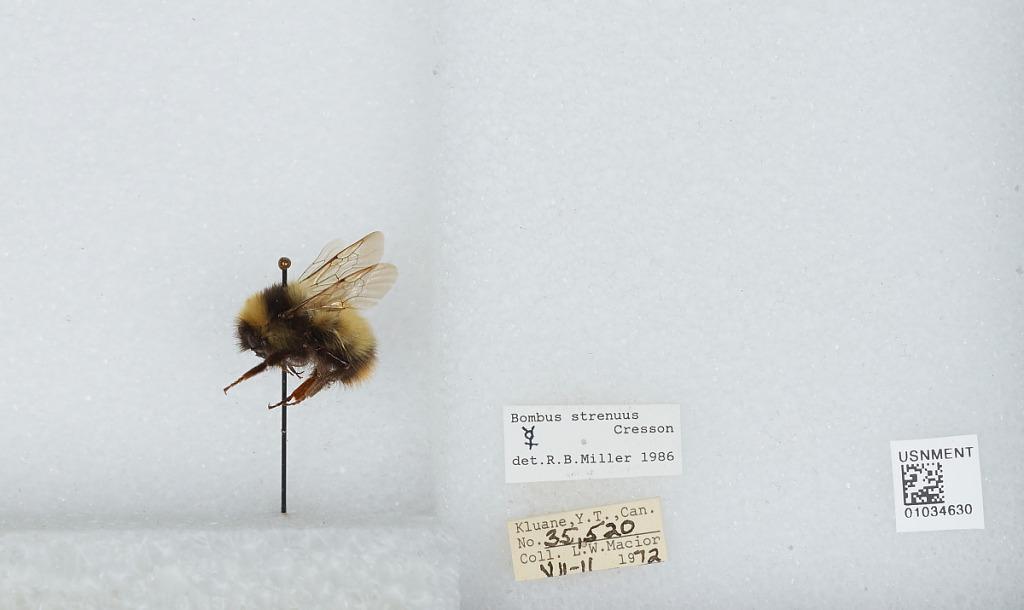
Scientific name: Bombus (Alpinobombus) neoboreus Sladen
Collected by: L. Macior
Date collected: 1972-7-11
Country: Canada
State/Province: Yukon Territory
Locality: Kluane
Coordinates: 60.75, -139.5
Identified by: Miller, R. B.